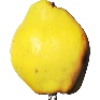
Label: Quince 1